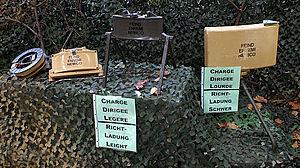
Les équipements de l'Armée suisse, rassemblent différentes sortes de véhicules, des chars de combat, des véhicules de transport de troupe ainsi que des hélicoptères de transport et des avions de combat en service dans les Forces terrestres ou les Forces aériennes.